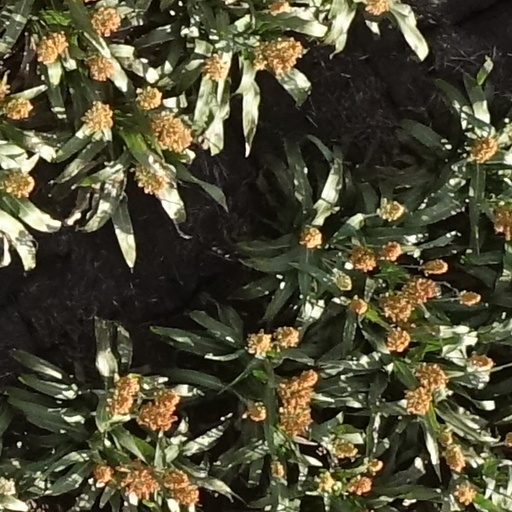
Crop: sorghum